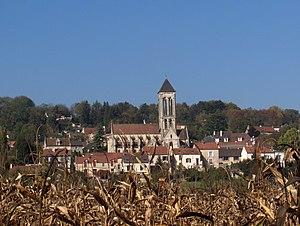
L'église Notre-Dame-de-l'Assomption de Champagne-sur-Oise est une église catholique paroissiale située à Champagne-sur-Oise, en France. Elle est connue pour l'architecture gothique élégante de sa nef, édifiée entre 1230 et 1240 environ sous l'influence des grands chantiers royaux parisiens. Sachant que saint Louis fonda lui-même une chapellenie dans l'église en 1239, il est permis de penser qu'il intervint lui-même dans la construction de l'église, dont les travaux s'étaient interrompus entre 1190 et 1230 environ. Les grandes arcades de la nef s'inspirent en plusieurs aspects du rond-point de l'abside de la basilique Saint-Denis, mais leur style reste traditionnel. Les parties hautes sont du meilleur style rayonnant ; le dessin des fenêtres hautes est emprunté de l'église basse de la Sainte-Chapelle ou de la cathédrale d'Amiens, et la façon dont elles sont réunies aux arcatures plaquées simulant le triforium fait l'originalité de l'église de Champagne-sur-Oise. Le transept et le chœur des années 1180-1190 sont également d'une architecture de qualité, même si l'exigüité du chœur peut étonner.
Cette liste recense les monuments historiques du département du Val-d'Oise, en France.
Champagne-sur-Oise est une commune française située dans le département du Val-d'Oise, en région Île-de-France.